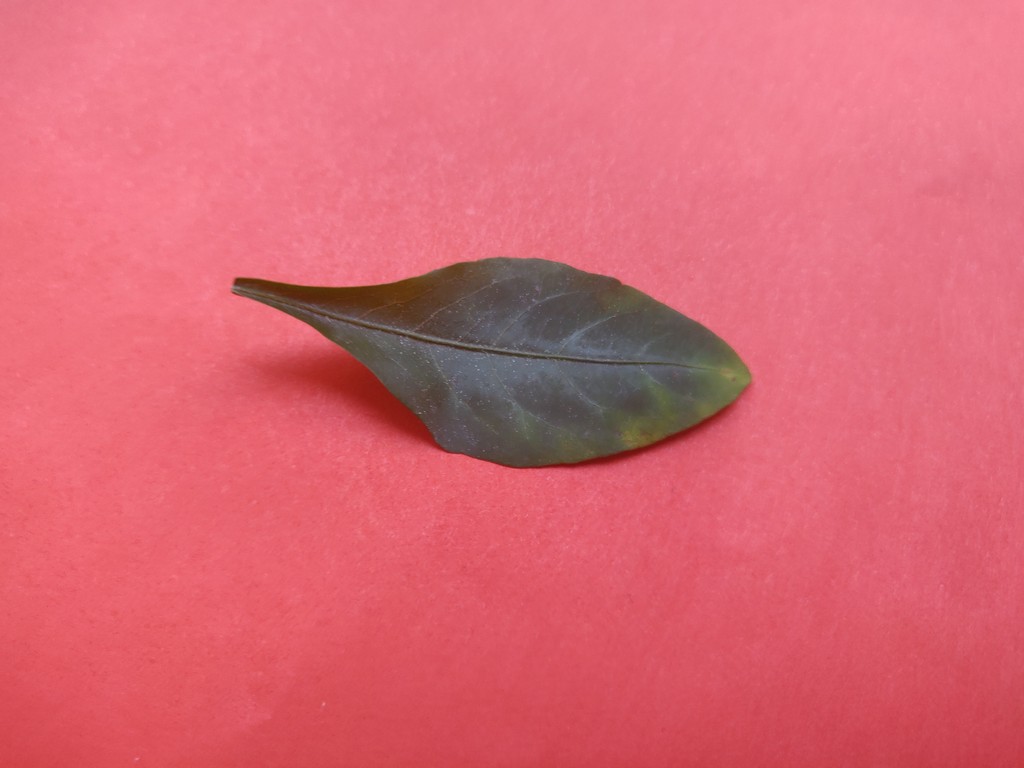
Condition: Unhealthy
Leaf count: single
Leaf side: front